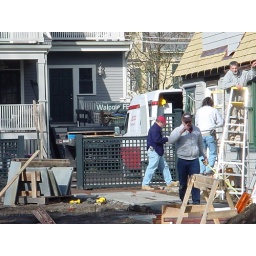
The guy in the red hat is none other than Richard.